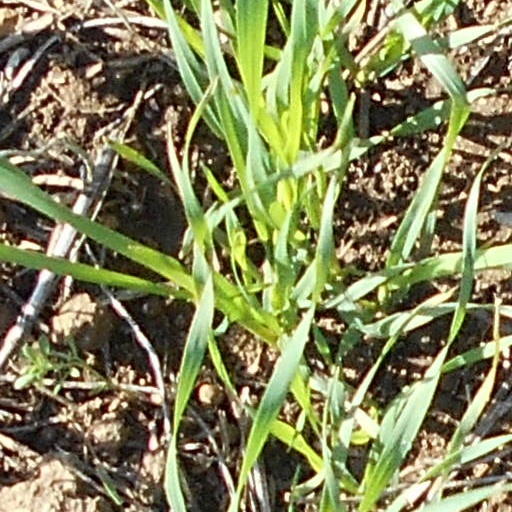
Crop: wheat